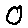
Label: 0